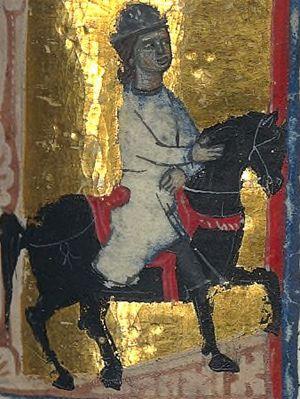
Manzat est une commune française située dans le canton de Saint-Georges-de-Mons, dans le massif des monts Dôme, en limite septentrionale du parc naturel régional des volcans d'Auvergne, dans le département du Puy-de-Dôme, en Auvergne-Rhône-Alpes.
Peire de Maensac, surnommé le plaisant compagnon, est un seigneur et troubadour auvergnat de langue occitane du début du XIIIe siècle.